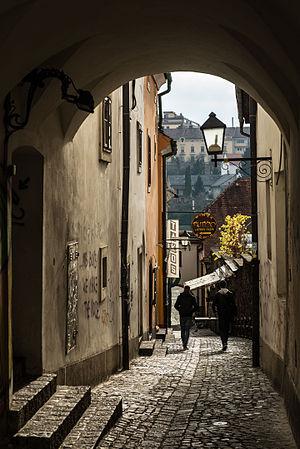
Maribor, le chef-lieu de la Basse-Styrie, est la seconde commune urbaine de Slovénie après la capitale Ljubljana. La ville, centre d'une région viticole, sylvicole et montagneuse, est reconnue pour son tourisme et pour ses nombreuses compétitions de sports d'hiver. Elle est surnommée « La Cité Alpine » depuis 2000. En 2012 la ville possédait le titre de Capitale européenne de la culture, avec la ville portugaise de Guimarães, et Maribor est en 2013 Capitale européenne de la jeunesse.